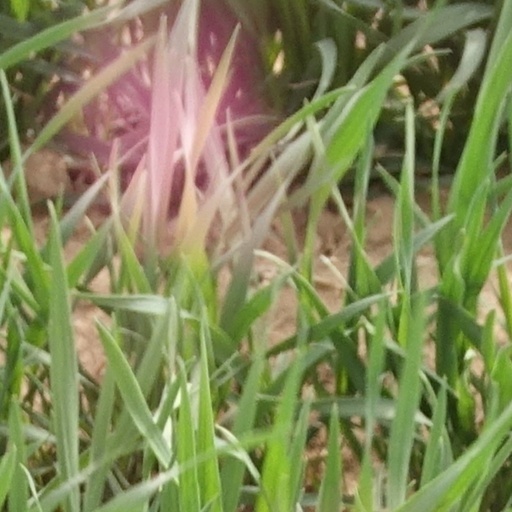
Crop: wheat